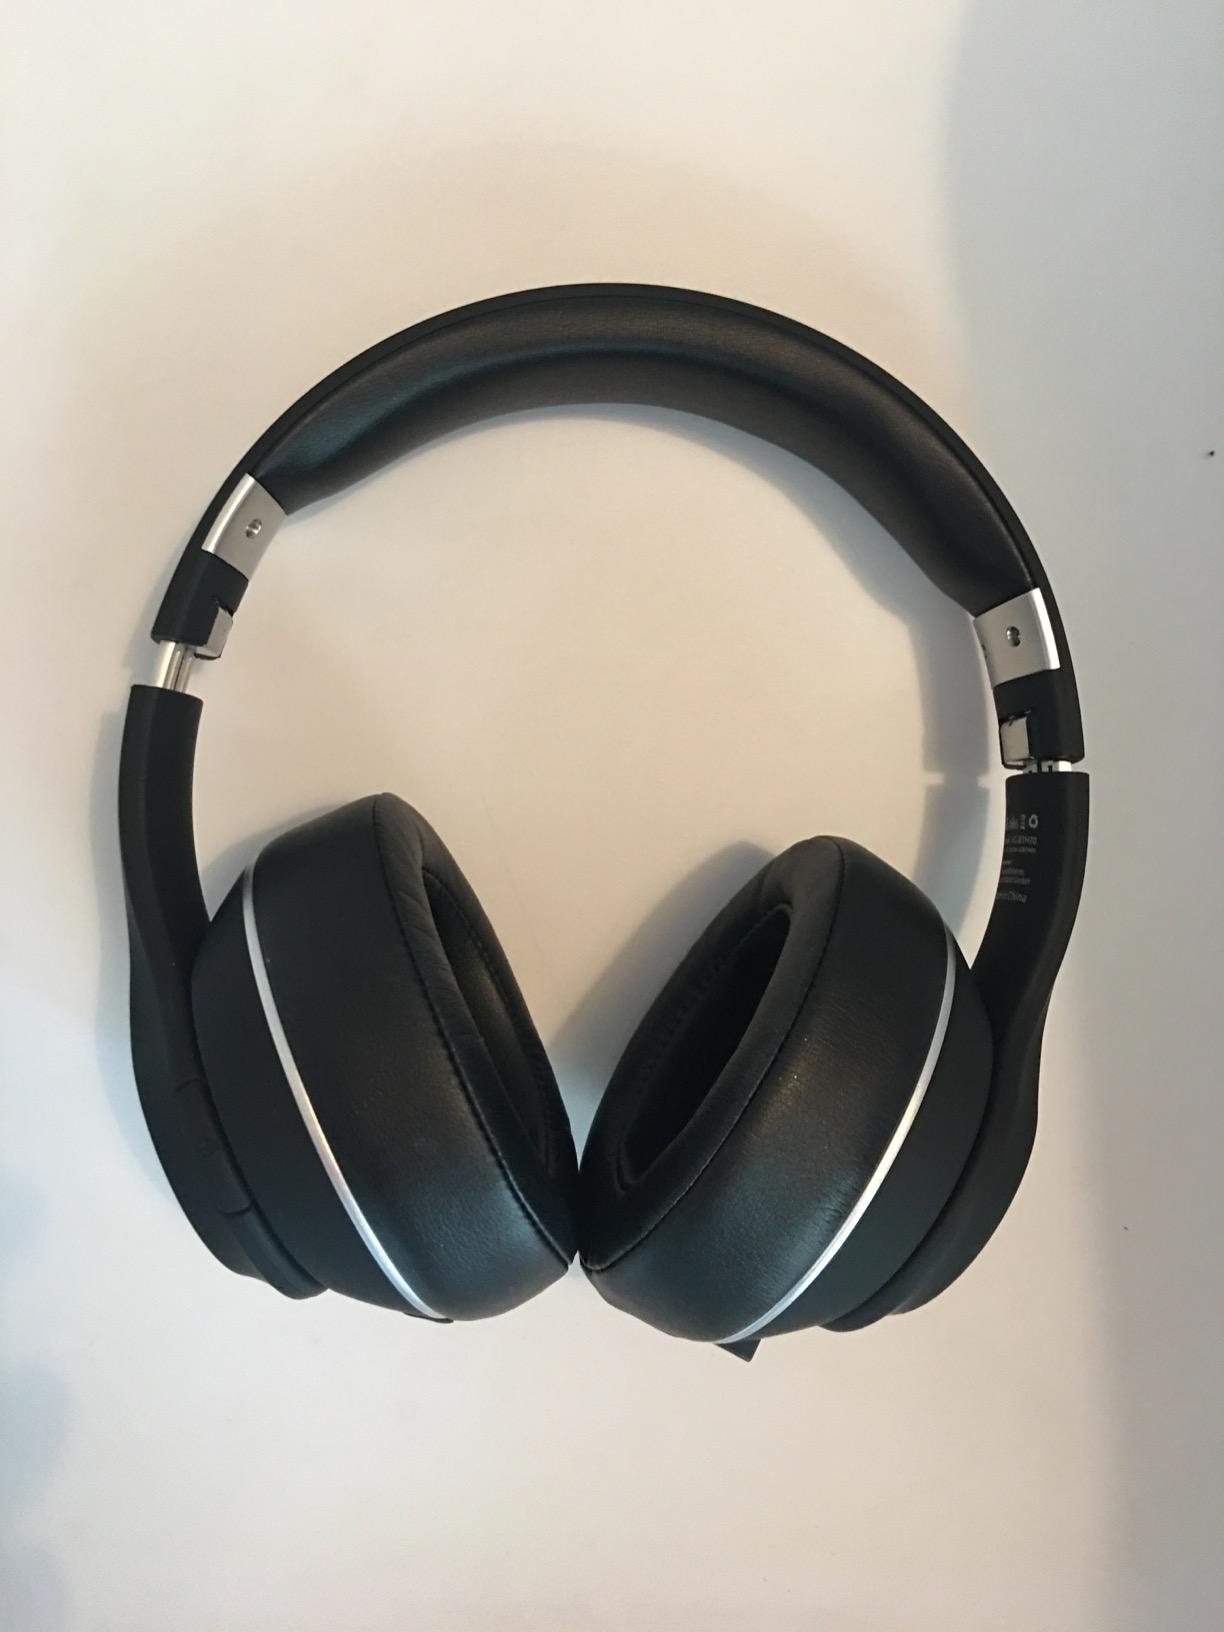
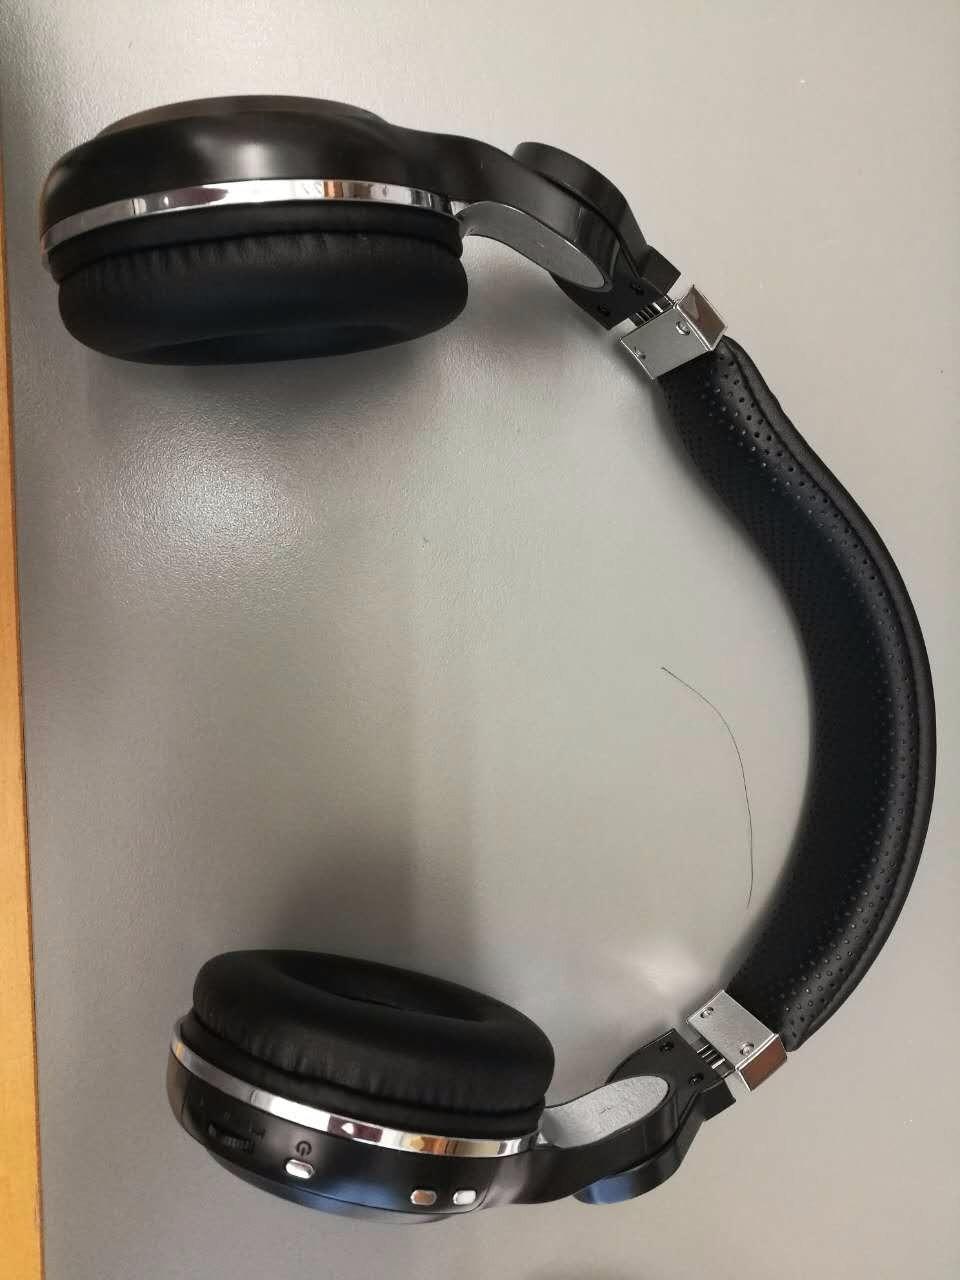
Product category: headphones
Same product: no